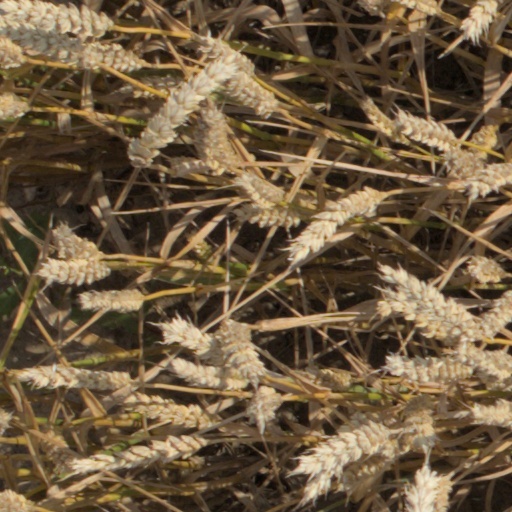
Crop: wheat